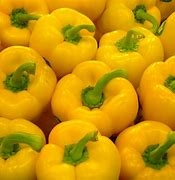
Label: capsicum